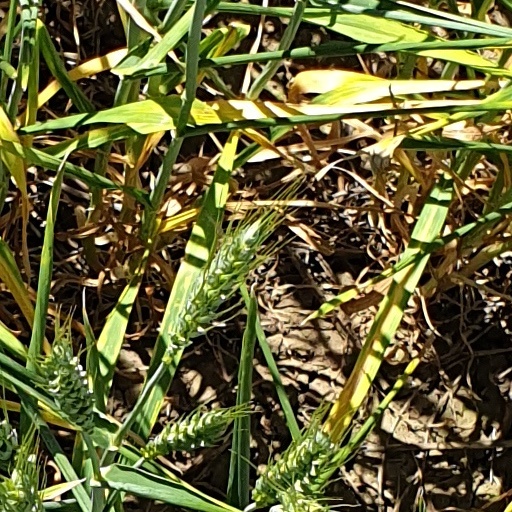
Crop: wheat